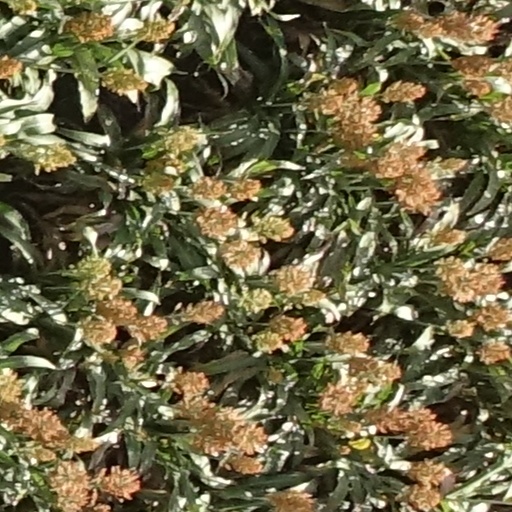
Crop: sorghum